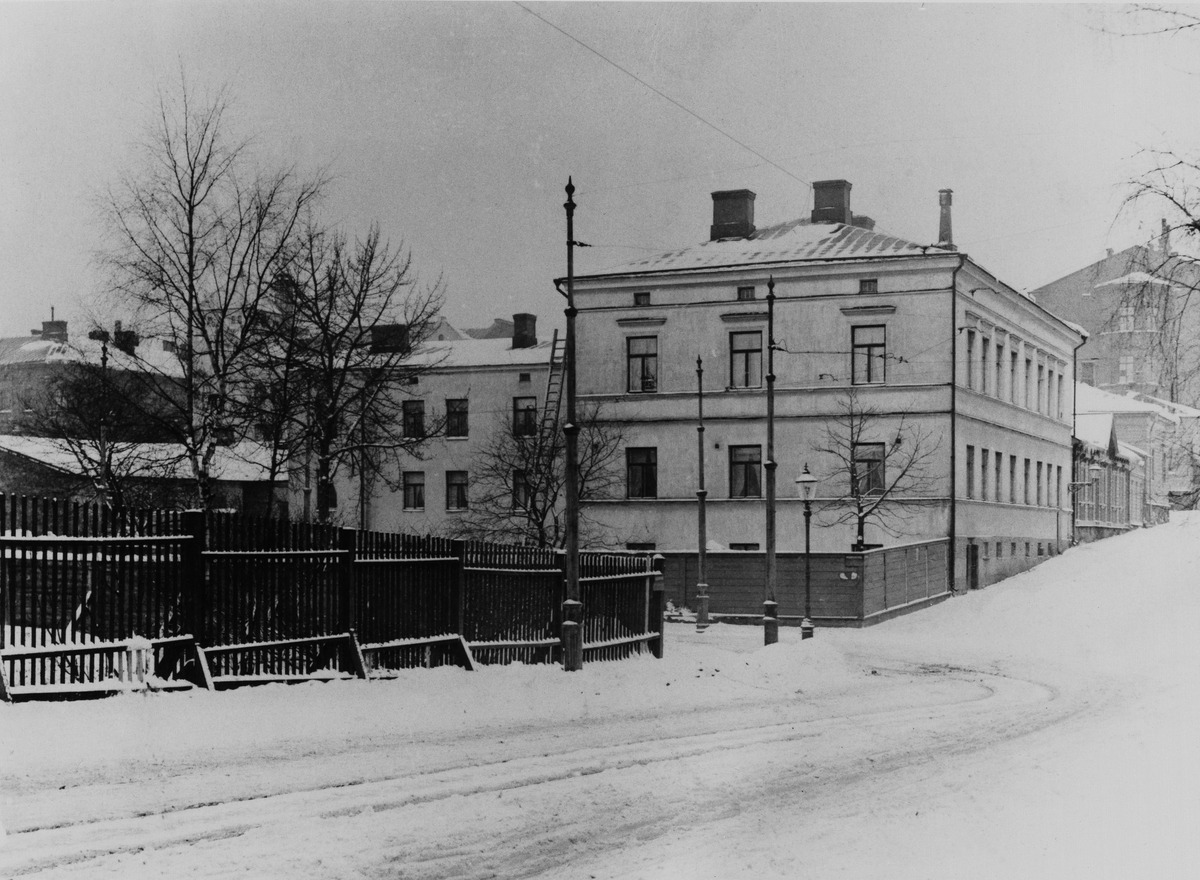
Puutarhakatu 4 - Fabianinkatu 38, Puutarhakadulta nähtynä
sisällön kuvaus: Puutarhakatu 4 - Fabianinkatu 38, Puutarhakadulta nähtynä. mustavalkoinen
Kuvaaja: Nummelin, Erik, valokuvaaja
Ajankohta: kuvausaika 1900 -luvun alku
Paikka: Pohjoismaat, Suomi, Uusimaa, Helsinki, Kluuvi Helsinki, Fabianinkatu 38 - Puutarhakatu 4
Aiheet: empire, aidat, talvi, katuvalaistus, katulyhdyt, raitiotiet, rakennukset kivirakennukset